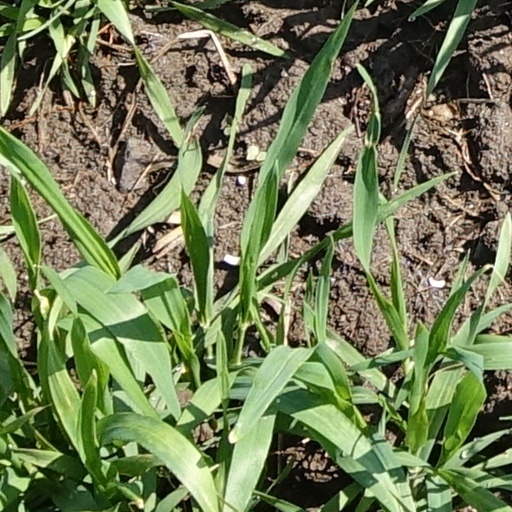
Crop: wheat